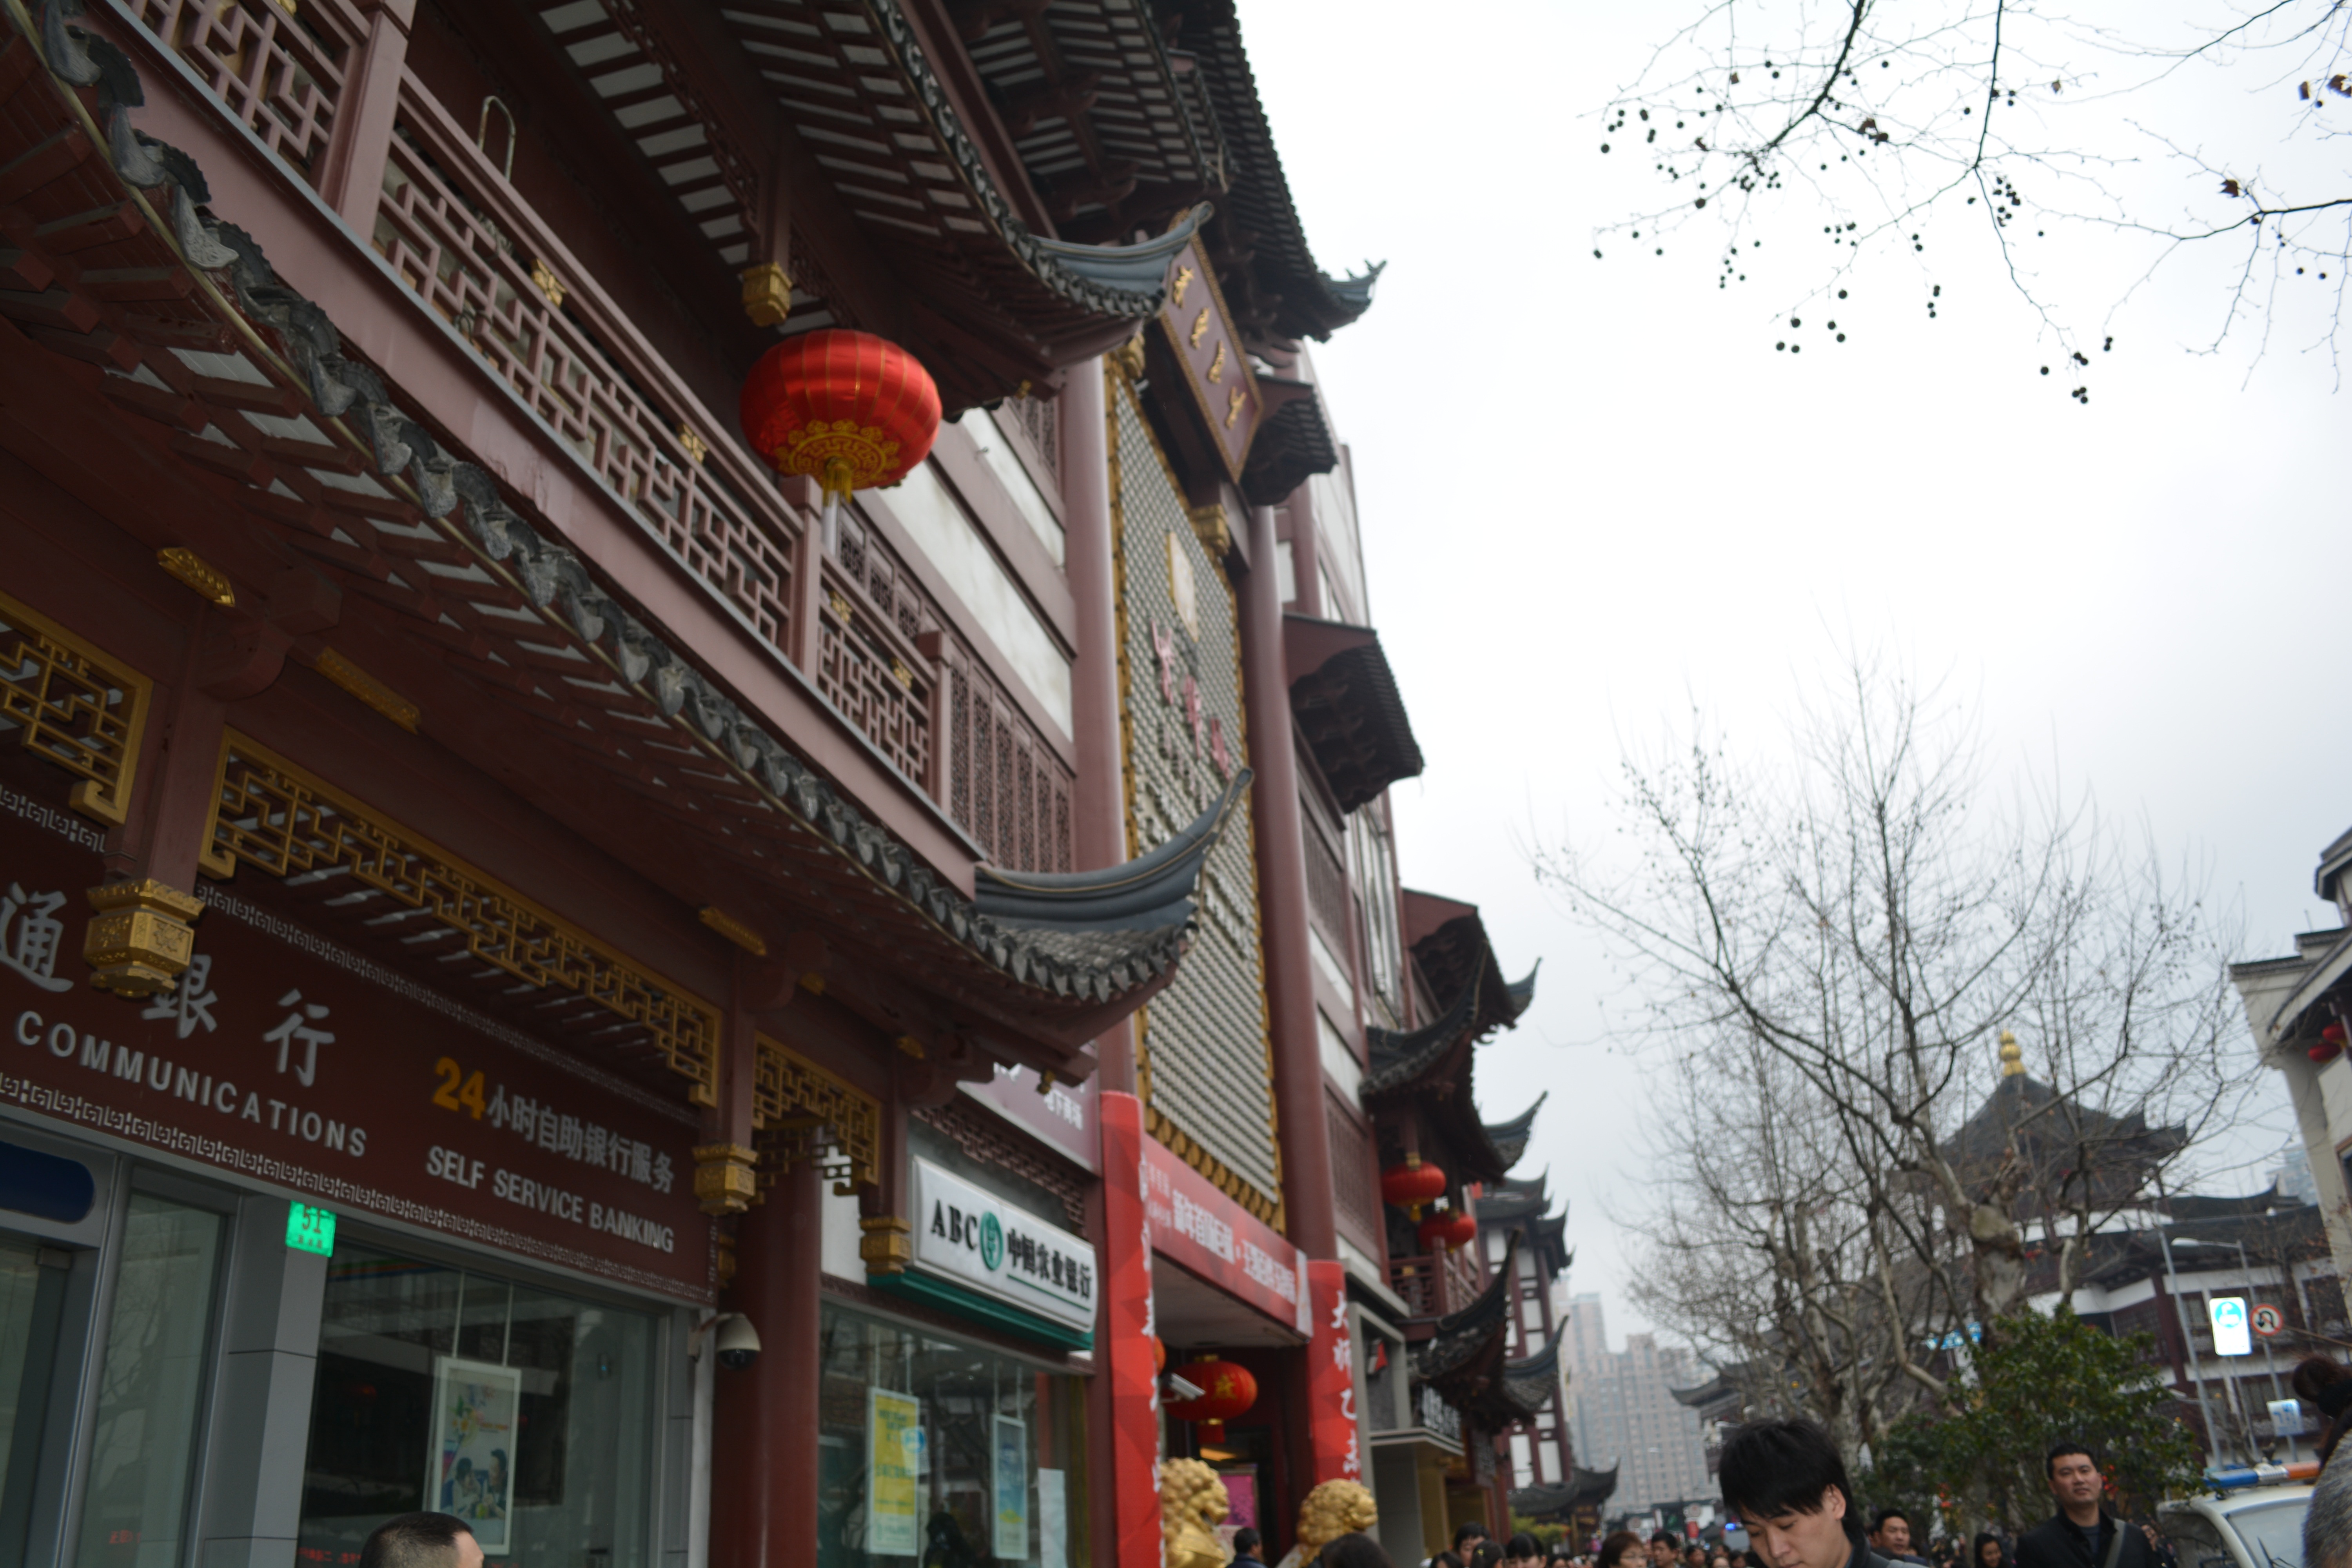
street, town, downtown, temple, shrine